Wellington to Craven Arms Railway

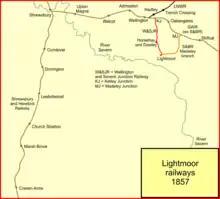
Two branch lines to Lightmoor

The authorised branch line to Coalbrookdale was from near Ketley, a mile east of Wellington. In the 1847 and 1849 sessions of Parliament the S&BR obtained acts of Parliament, the Shrewsbury and Birmingham Railway (Amendment and Branches) Act 1847 (10 & 11 Vict. c. lxxx) and the Shrewsbury and Birmingham Railway Amendment Act 1849 (12 & 13 Vict. c. lxxxv) for a branch line to Madeley from a triangular junction near Shifnal, and an extension from Coalbrookdale to Ironbridge.